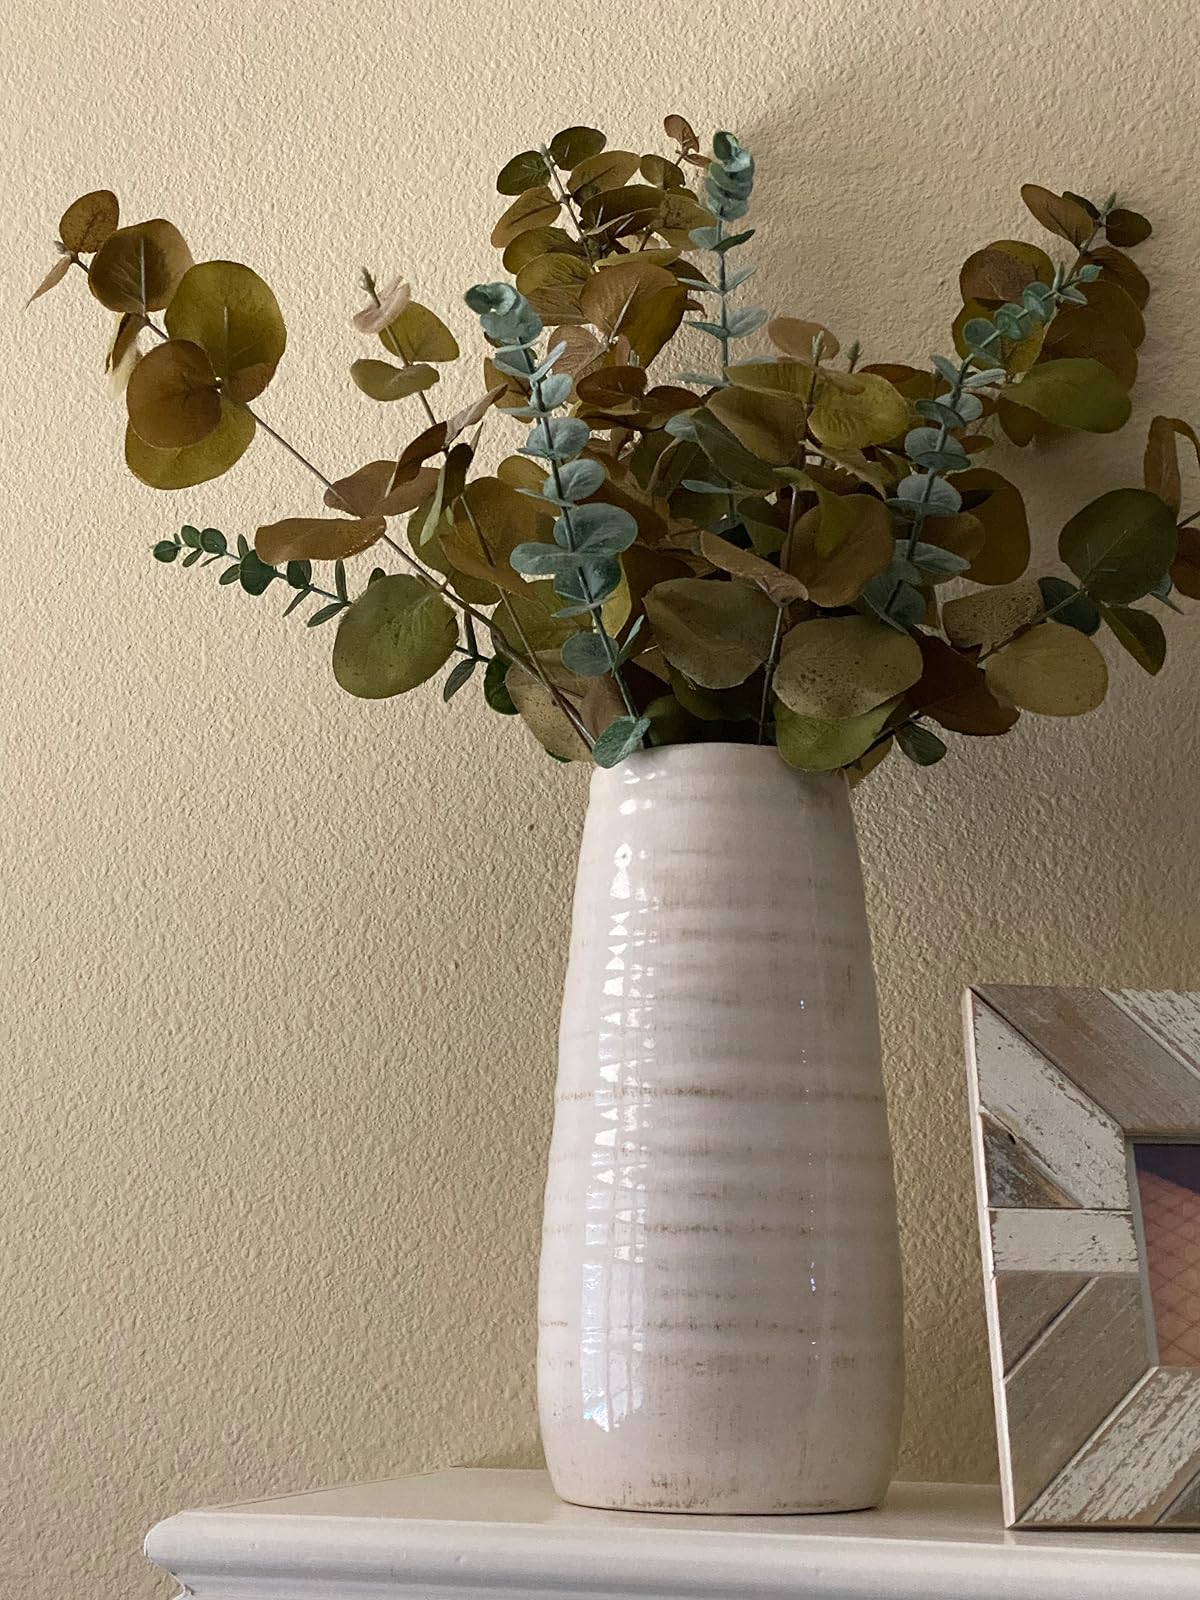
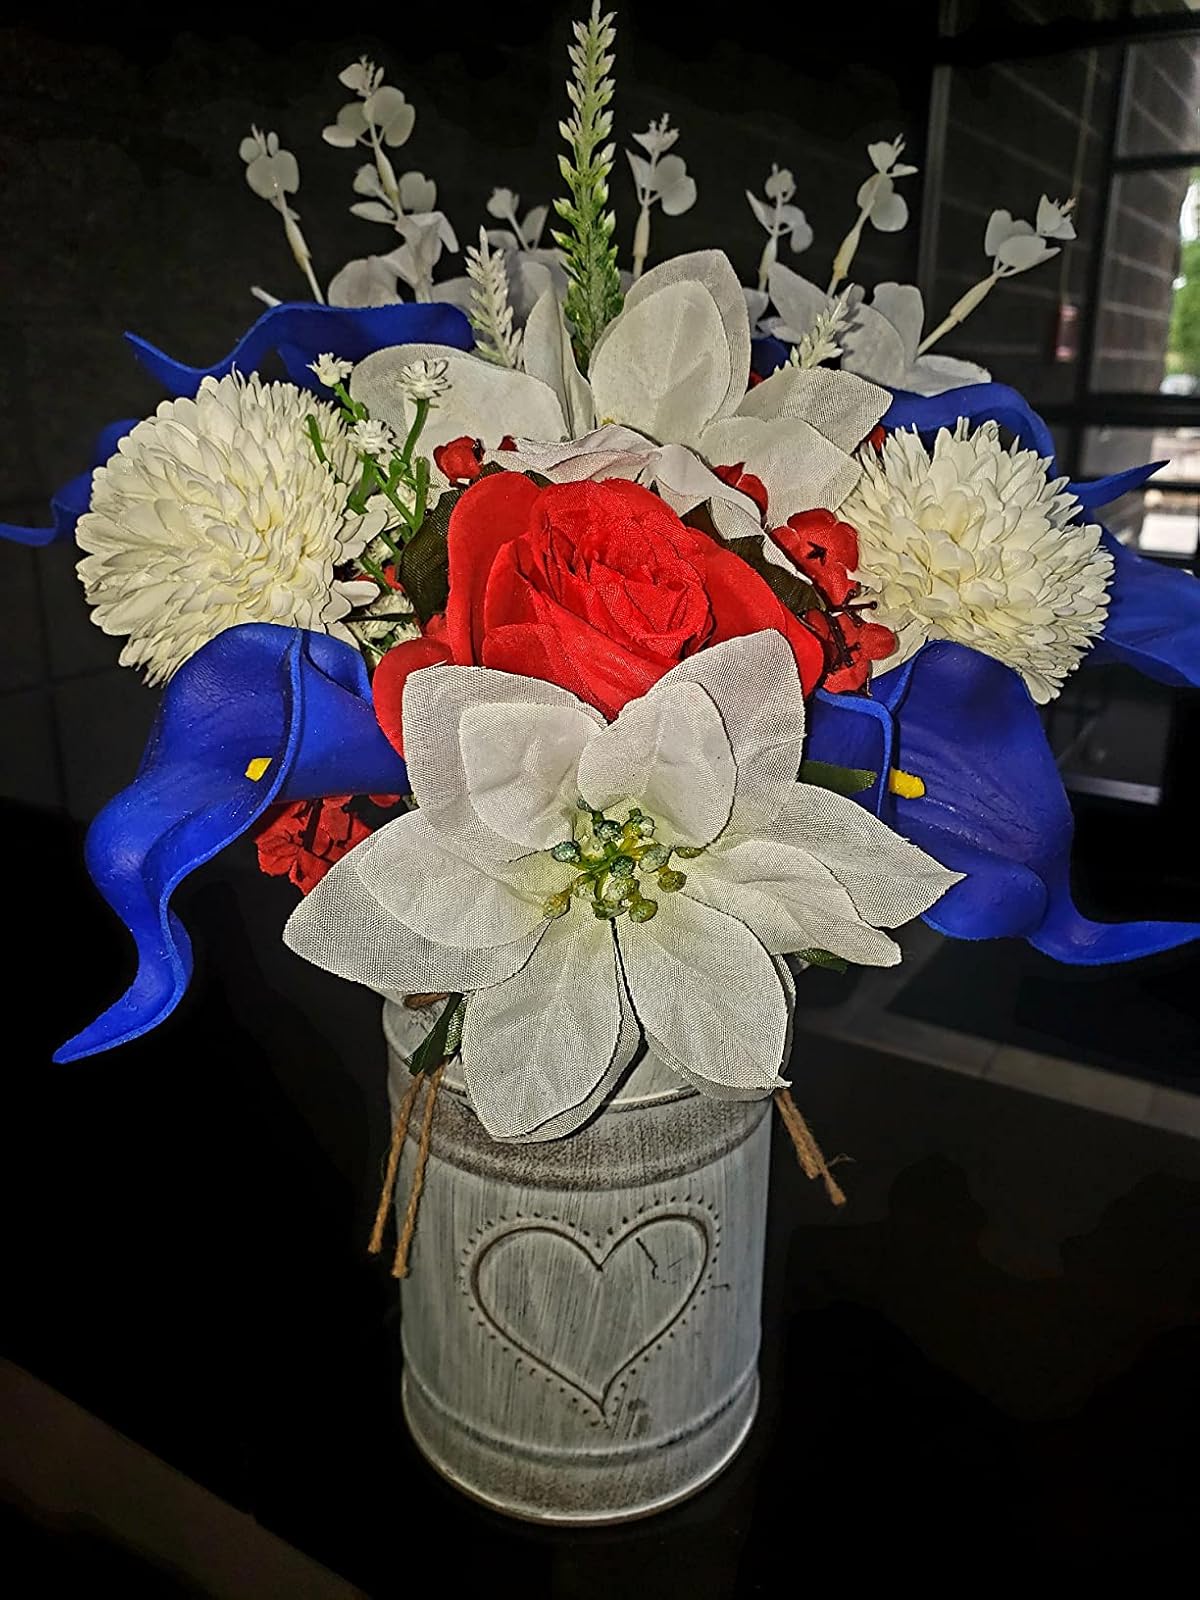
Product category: vase
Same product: no